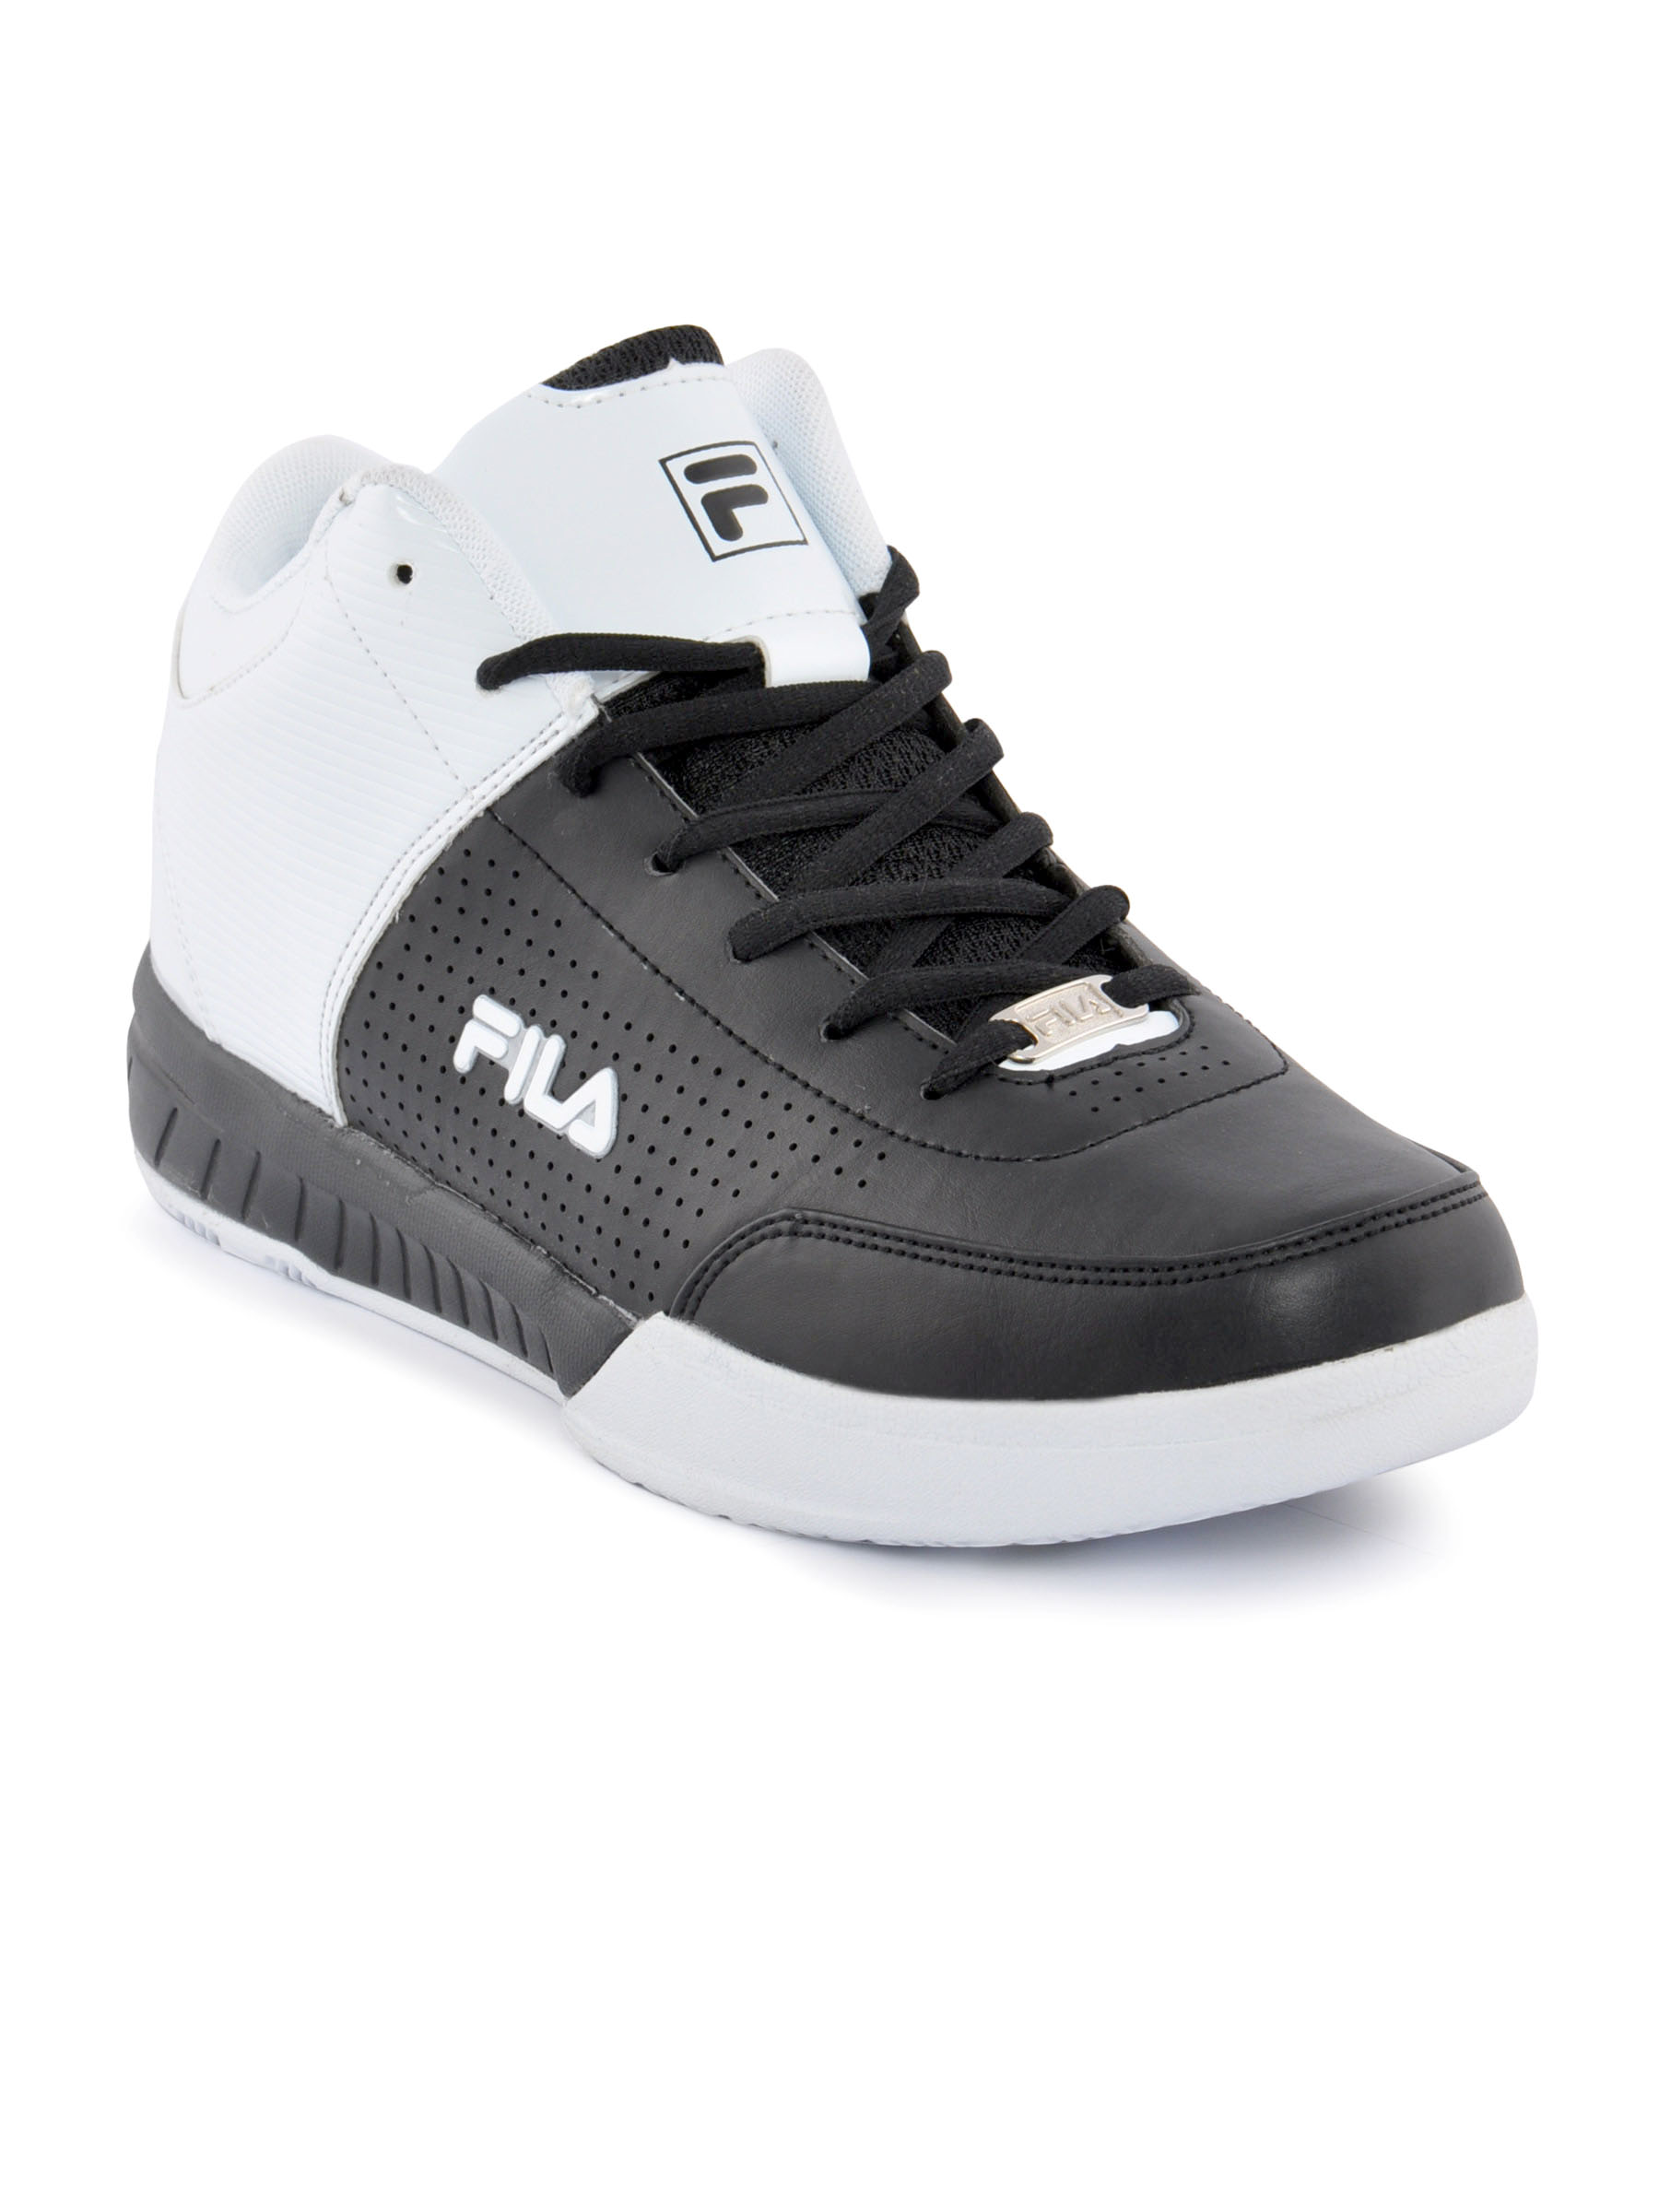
Fila Men Splash Black Basketball Sports Shoes
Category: Footwear / Shoes / Sports Shoes
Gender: Men
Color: Black
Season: Fall 2011
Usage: Sports